Saint-Jean-de-Tholome

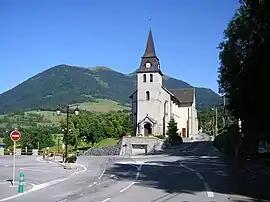
The church of Saint-Jean-de-Tholome

Saint-Jean-de-Tholome is a commune in the Haute-Savoie department in the Auvergne-Rhône-Alpes region in south-eastern France.